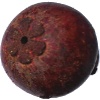
Label: Mangostan 1